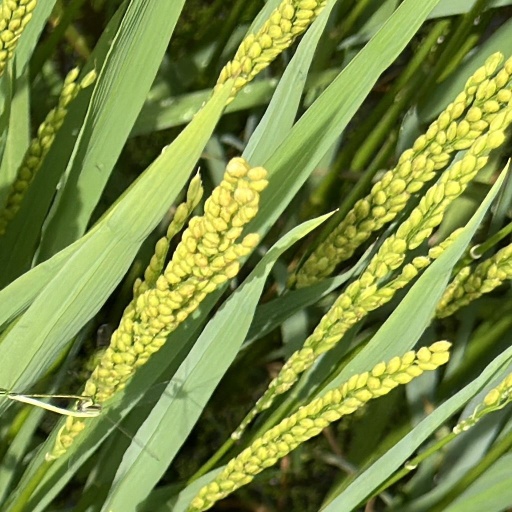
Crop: rice